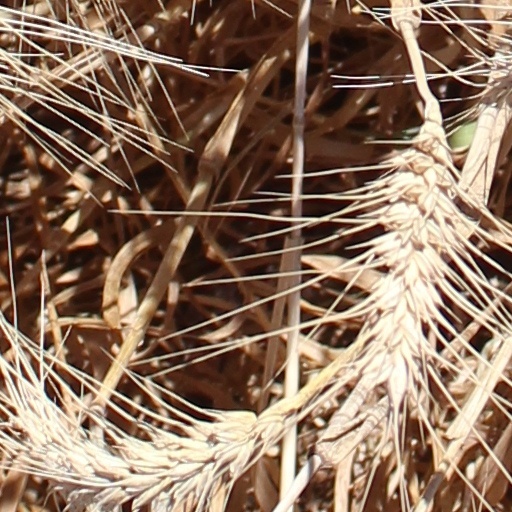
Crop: wheat